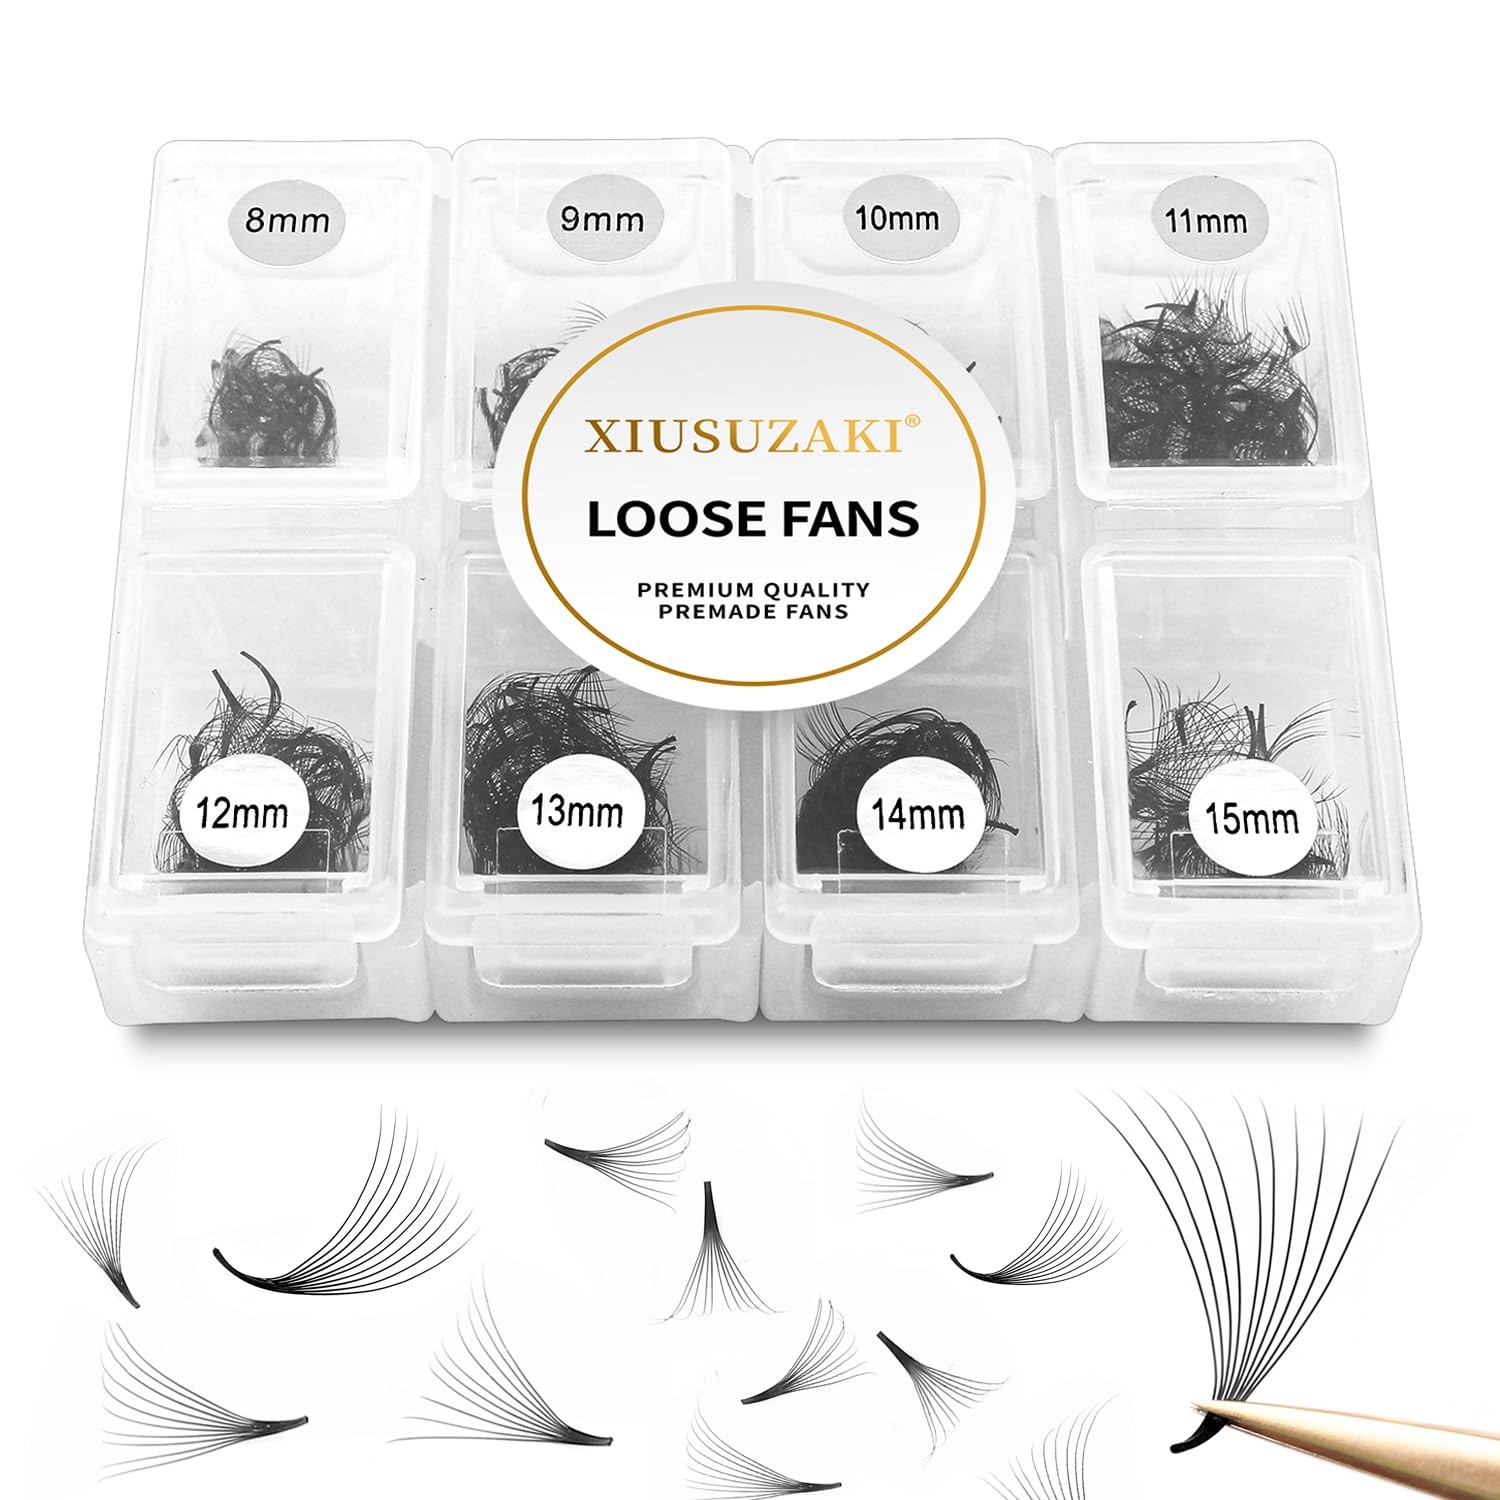
Premade Fans Eyelash Extensions 600 Fans 10D Volume Lash Extensions 0.05 Thickness Eyelash Extension C Curl Premade Lash Fans Mix 8-15mm Fluffy Soft Handmade Loose Fan(600Fans-10D-0.05-C,8-15mm)
Overview Color : 600Fans-10D 0.05 C Brand : XIUSUZAKI Material : synthetic Item dimensions L x W x H : 3.7 x 2.8 x 0.51 inches Material Feature : Soft, fluffy synthetic fibers About this item Light and Slim Pointy Base: eyelash roots are bundled compactly. Middle stem, it's easy to be placed to on 1 natural eyelash, looks thin, soft and more fluffy. Specifications：XIUSUZAKI offer premade lashes and 600 fans loose fan(Quantity +-2%). Mega volume & dramatic effect, feel free to choose any style you like. 5D 6D 7D 8D 9D 10D 12D 14D 16D 20D, 0.03/0.05/0.07mm thickness, C/D curl, 8-15mm length. Save Your Time & Money: Those volume lash extension are easy to use, handmade promades eyelash fans, and help you save more time and money, they are awesome for everyone who want to work really quickly. Stable Curl and Lasting Effect: Premade fan eyelash extensions use exquisite craftsmanship that make volume lashes hold stable curl and not easily lose curl. Volume Lash Extensions Curl can maintain 5-6 weeks. XIUSUZAKI Guarantee: We always provide you with the quality and easier-to-use products and good shopping experience.If you have any questions about our lash extension products, please feel free to contact us, we will try our best to give you a satisfactory solution.
Brand: XIUSUZAKI
Category: Health & Beauty > Personal Care > Cosmetics > Makeup > Eye Makeup > False Eyelashes